Aerosledge

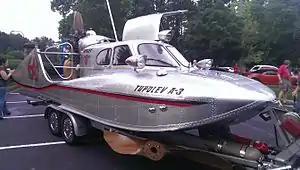
Tupolev A-3 Aerosledge

An Aerosledge ("aerosani") is a propeller-driven sledge, sleigh or toboggan which slides on runners or skis. Aerosleds are used for communications, mail deliveries, medical aid, emergency recovery, and patrolling borders in countries such as northern Russia, as well as for recreation. Aerosani were used by the Soviet Red Army during the Winter War and World War II.